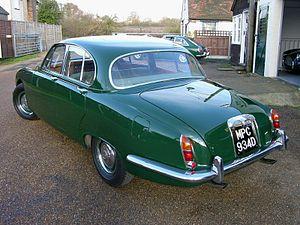
À ne pas confondre avec la Jaguar Type-S de style rétro de 1999-2008